United States Marine Corps Combatant Diver Course

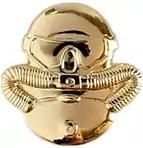
USMC Combatant Diving Badge, "2002–present"

The USMC Combatant Diver Course is taught at the Navy Diving and Salvage Training Center, Naval Support Activity Panama City, Panama City, Florida. Both of the Marine Air-Ground Task Force reconnaissance assets, FMF Recon and MarDiv Recon, widely use combatant diving. During this eight-week course, trainees are introduced to open and closed-circuit diving (using the Dräger LAR-V rebreather), diving physics and medical aid. Most of the training in combatant diving is done at night.